Boeing XF8B

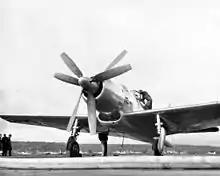
XF8B-1 illustrating the contra-rotating propellers

The XF8B-1 was, at the time, the largest and heaviest single-seat, single-engine fighter developed in the United States. Boeing called the XF8B-1 optimistically, the "five-in-one fighter" (fighter, interceptor, dive bomber, torpedo bomber, and level bomber). It was powered by a single 3,000 hp (2,200 kW) Pratt & Whitney XR-4360-10 four-row 28-cylinder radial engine, driving two three-bladed contra-rotating propellers. It would be the largest single-seat piston fighter to fly in the U.S. to date. The large wings featured outer sections which could fold vertically, while the fuselage incorporated an internal bomb bay and large fuel tanks; more fuel could be carried externally. The proposed armament included six 0.50 inch (12.7 mm) machine guns or six 20 mm wing-mounted cannons, and a 6,400 lb (2,900 kg) bomb load or two 2,000 lb (900 kg) torpedoes. The final configuration was a large but streamlined design, featuring a bubble canopy, sturdy main undercarriage that folded into the wings, and topped by a variation on the B-29 vertical tail.